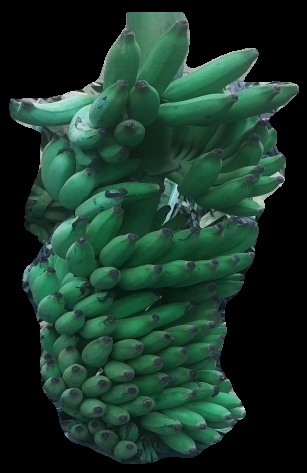
Variety: elakki-bale
Grade: grade1